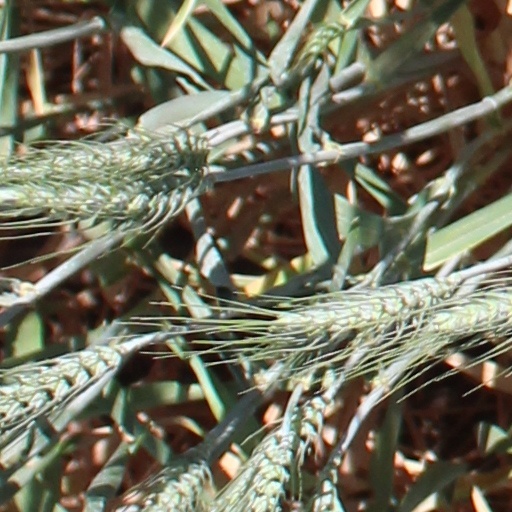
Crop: wheat